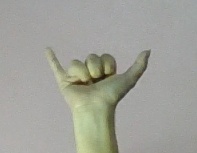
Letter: ya